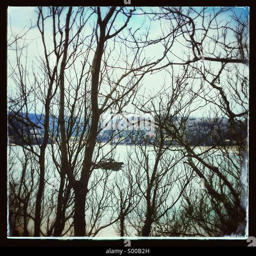
winter trees on the estuary